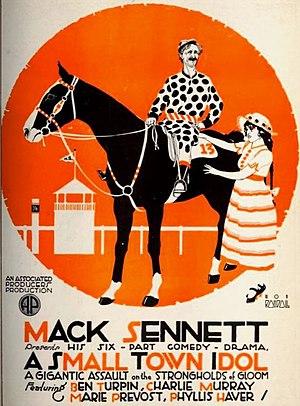
L'Idole du village est un film américain produit par Mack Sennett, réalisé par Mack Sennett et Erle C. Kenton et sorti en 1921.